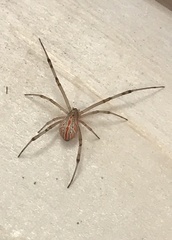
Species: Lactrodectus_hesperus